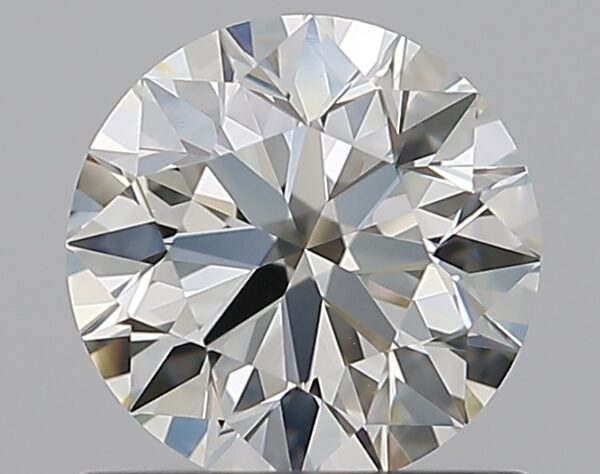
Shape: round
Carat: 0.9
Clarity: VVS2
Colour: K
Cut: EX
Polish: EX
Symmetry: EX
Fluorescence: F
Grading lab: GIA
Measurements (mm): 6.14 x 6.16 x 3.85